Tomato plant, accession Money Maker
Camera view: tilt-top (135 deg); turntable rotation: 0 degrees
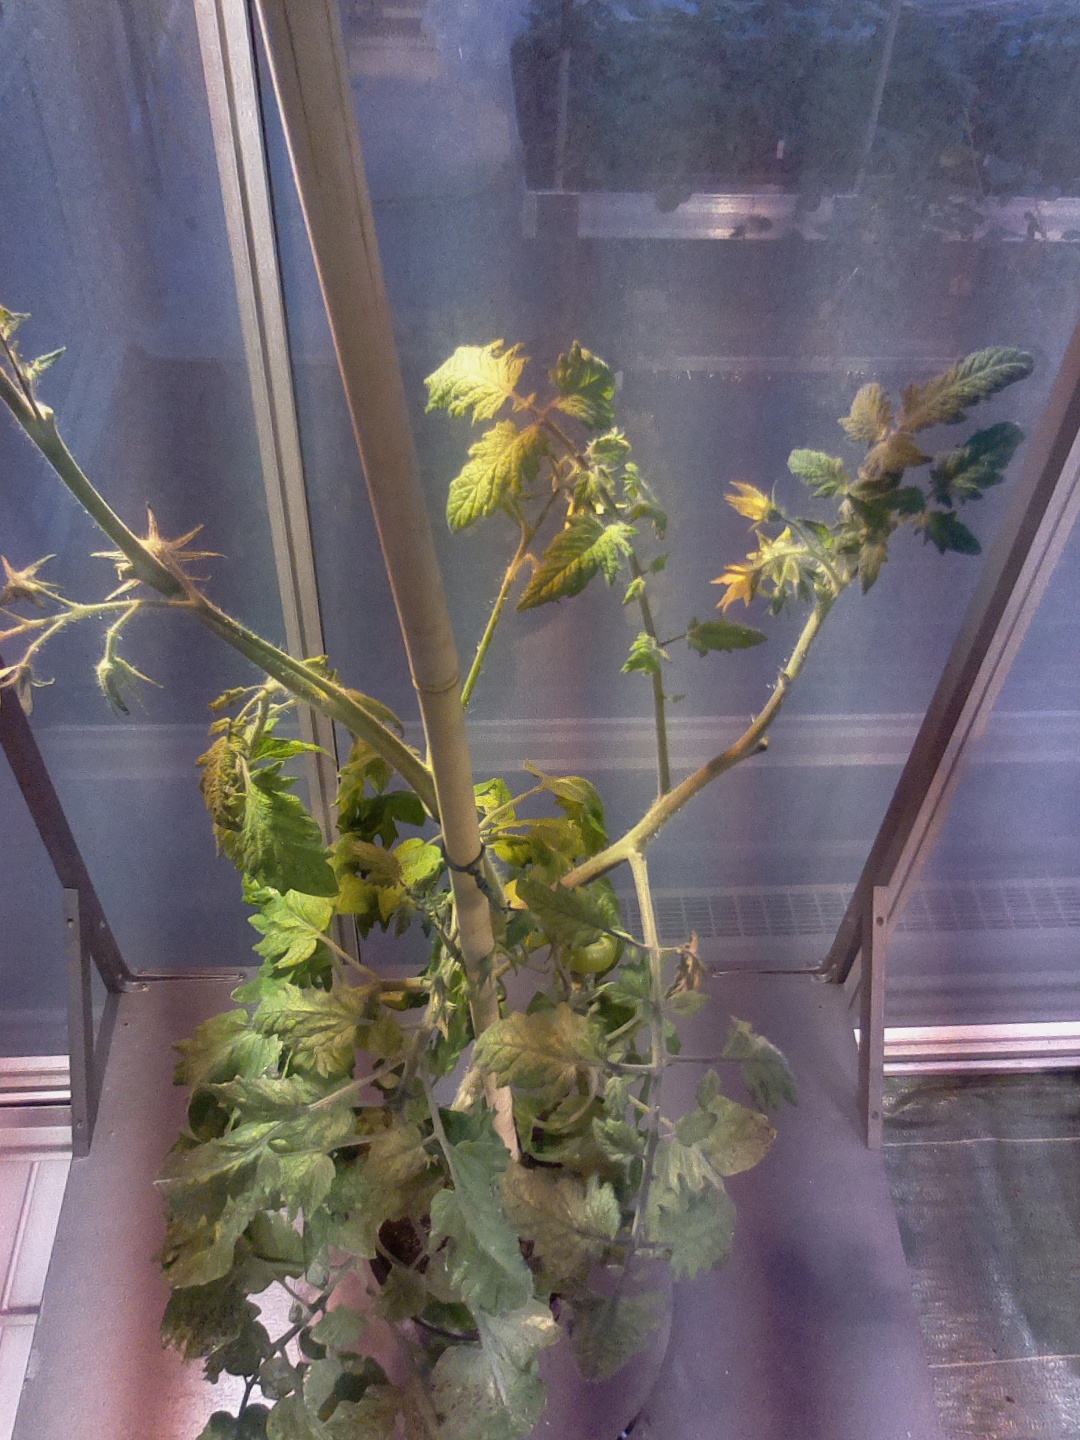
BBCH growth stage 74: 40%-50% of final fruit size